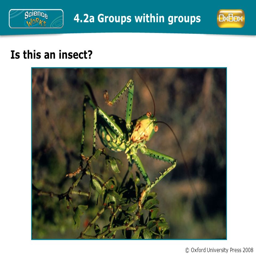
publisher within groups is this an insect